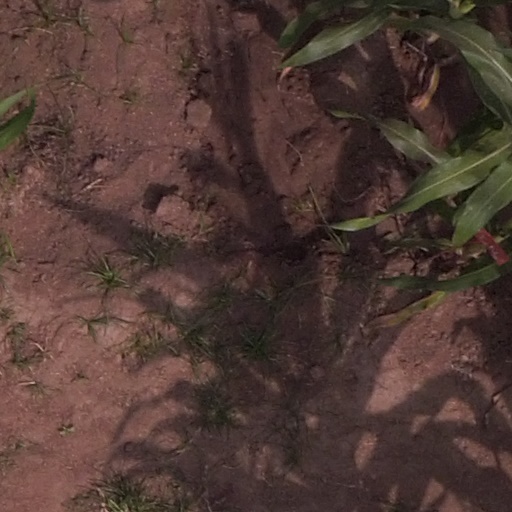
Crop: maize; corn